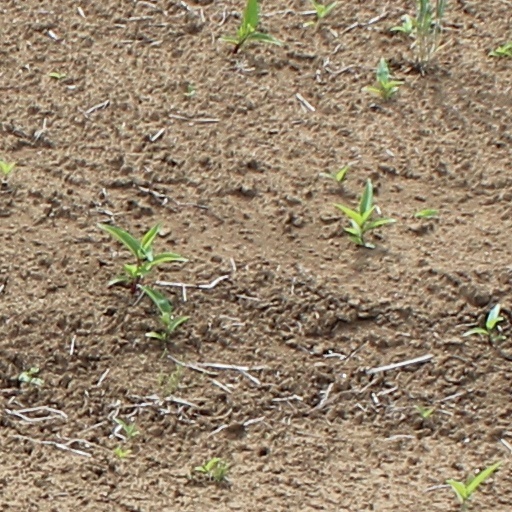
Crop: wheat